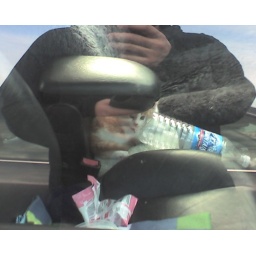
kitten in car